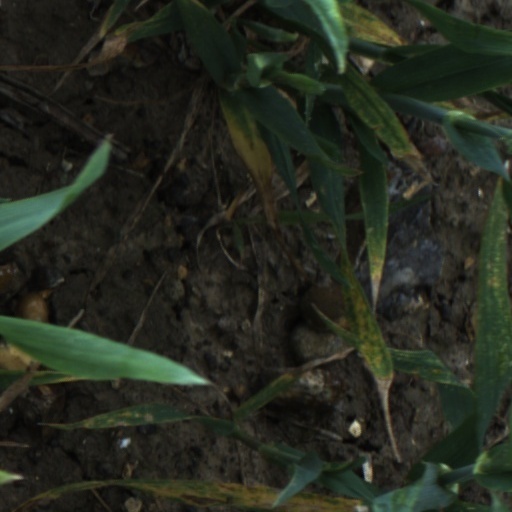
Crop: wheat